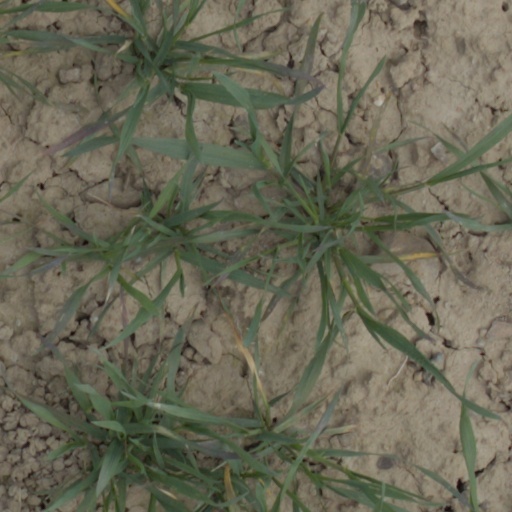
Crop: wheat